Olve Grotle

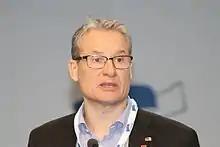

Olve Grotle (born 17 February 1964) is a Norwegian politician for the Conservative Party. He is a former mayor of the municipalities of Førde and Sunnfjord and has been a member of the Storting since 2021.